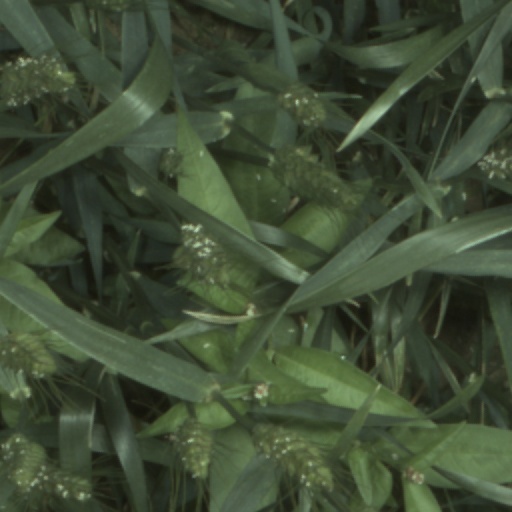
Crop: wheat